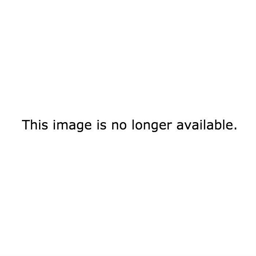
i 'm going to kill him in the face .